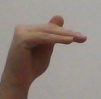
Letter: khaa